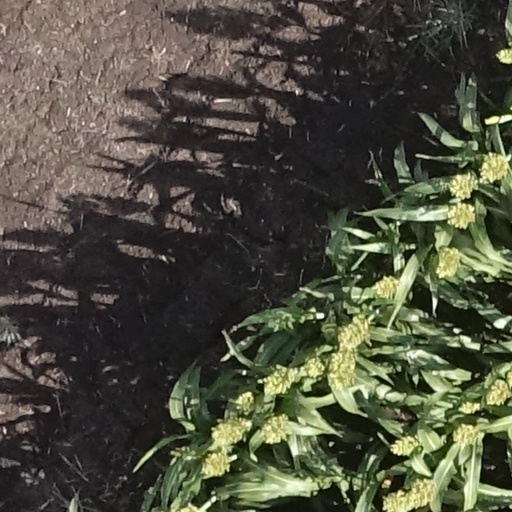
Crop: sorghum